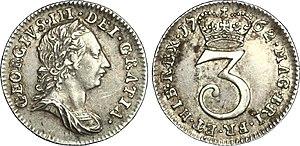
3 Pence à l'effigie de Georges III à la tête laurée, 1762
George III fut roi de Grande-Bretagne et roi d'Irlande à partir du 25 octobre 1760 jusqu'à l'union des deux pays le 1ᵉʳ janvier 1801 ; il devint alors roi du Royaume-Uni de Grande-Bretagne et d'Irlande. Il fut également prince-électeur de Hanovre au sein du Saint-Empire romain germanique puis roi de Hanovre à partir du 12 octobre 1814.